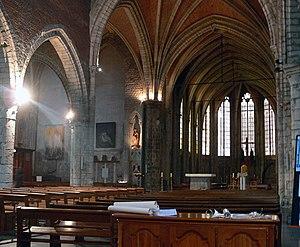
Douai - église Notre-Dame This building is indexed in the Base Mérimée, a database of architectural heritage maintained by the French Ministry of Culture,
Robert Bouquillon né le 18 janvier 1923 à Douai et mort le 18 février 2013 à Uzès est un peintre, illustrateur et lithographe français de la seconde École de Paris.